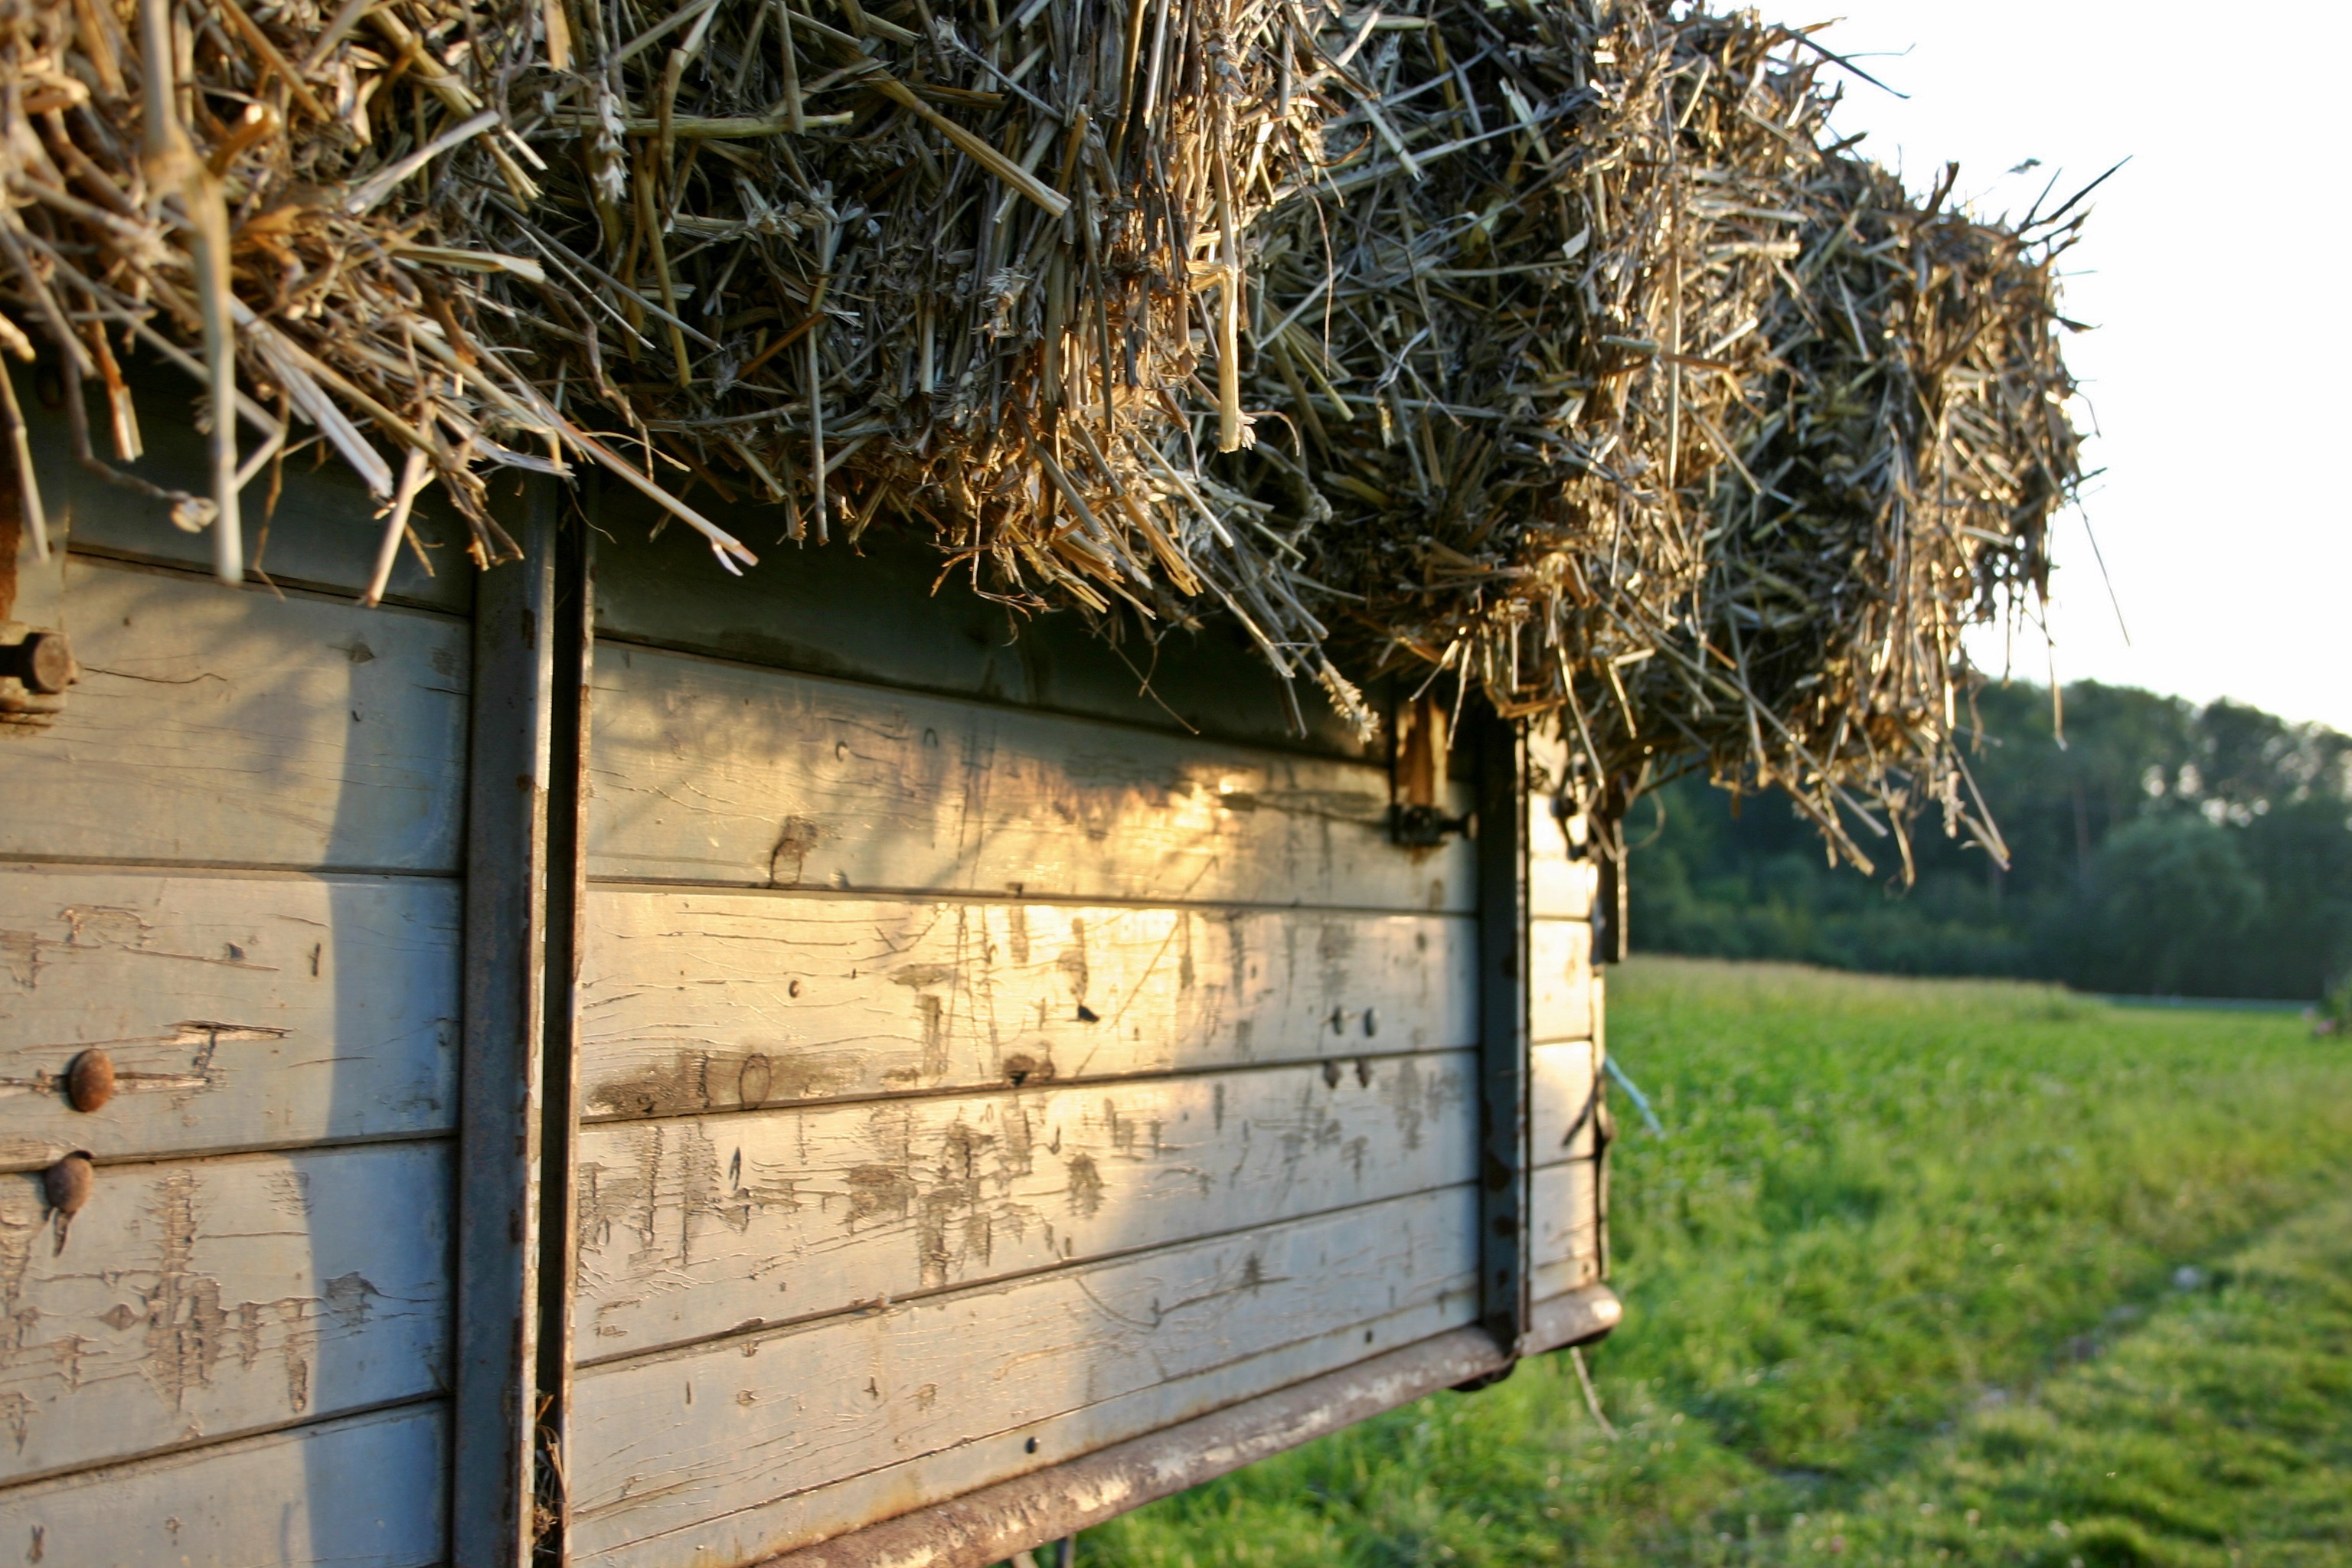
tree, nature, fence, wood, bale, field, meadow, hut, rural, harvest, brown, yellow, agriculture, straws, fields, beige, straw, stock, germany, dare, trailers, dried grass, straw bales, halme, harvest time, straw harvest, man made object, outdoor structure